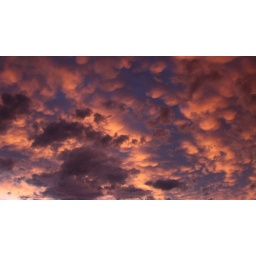
June clouds over my house